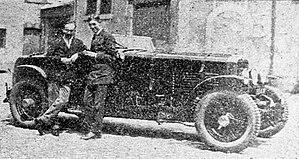
Guy Bouriat et Philippe de Rotschild sur Stutz aux 24 Heures du Mans 1929 (5e)
Stutz Motor Company était une marque américaine de voitures de luxe. La production a débuté en 1911 et s'est prolongée jusqu'en 1935. La marque réapparut en 1968 sous l'égide de « Stutz Motor Car of America, Inc. », avec un aspect rétro moderne. Bien que l'entreprise existe encore de nos jours, les ventes de véhicules produits à l'usine ont pris fin en 1995. Tout au long de son histoire, Stutz était réputé en tant que fabricant de voitures rapides et de voitures de luxe pour les personnes riches et célèbres.
Philippe de Rothschild appartient à l'une des trois branches des Rothschild en France, les deux autres étant celle de Guy de Rothschild et celle d'Edmond de Rothschild. Il fut pilote de Grand prix sous le pseudonyme de « Georges Philippe », scénariste, producteur de théâtre, producteur de cinéma, poète, et l'un des plus célèbres vignerons du monde.
Guy Bouriat est un pilote automobile français.